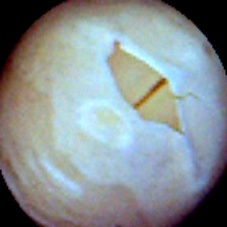
Label: Skin-damaged